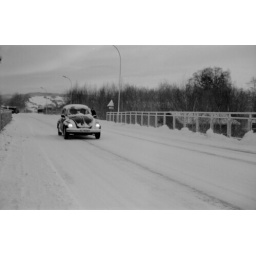
Taken in 1990 with Ilford XP 1, an earlier version of Ilfords black and white film developed in C-41.